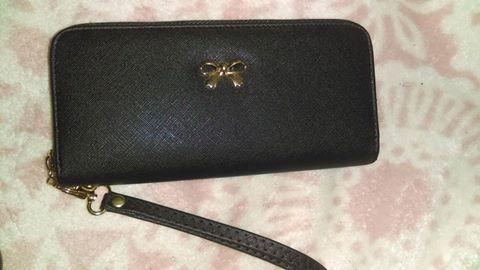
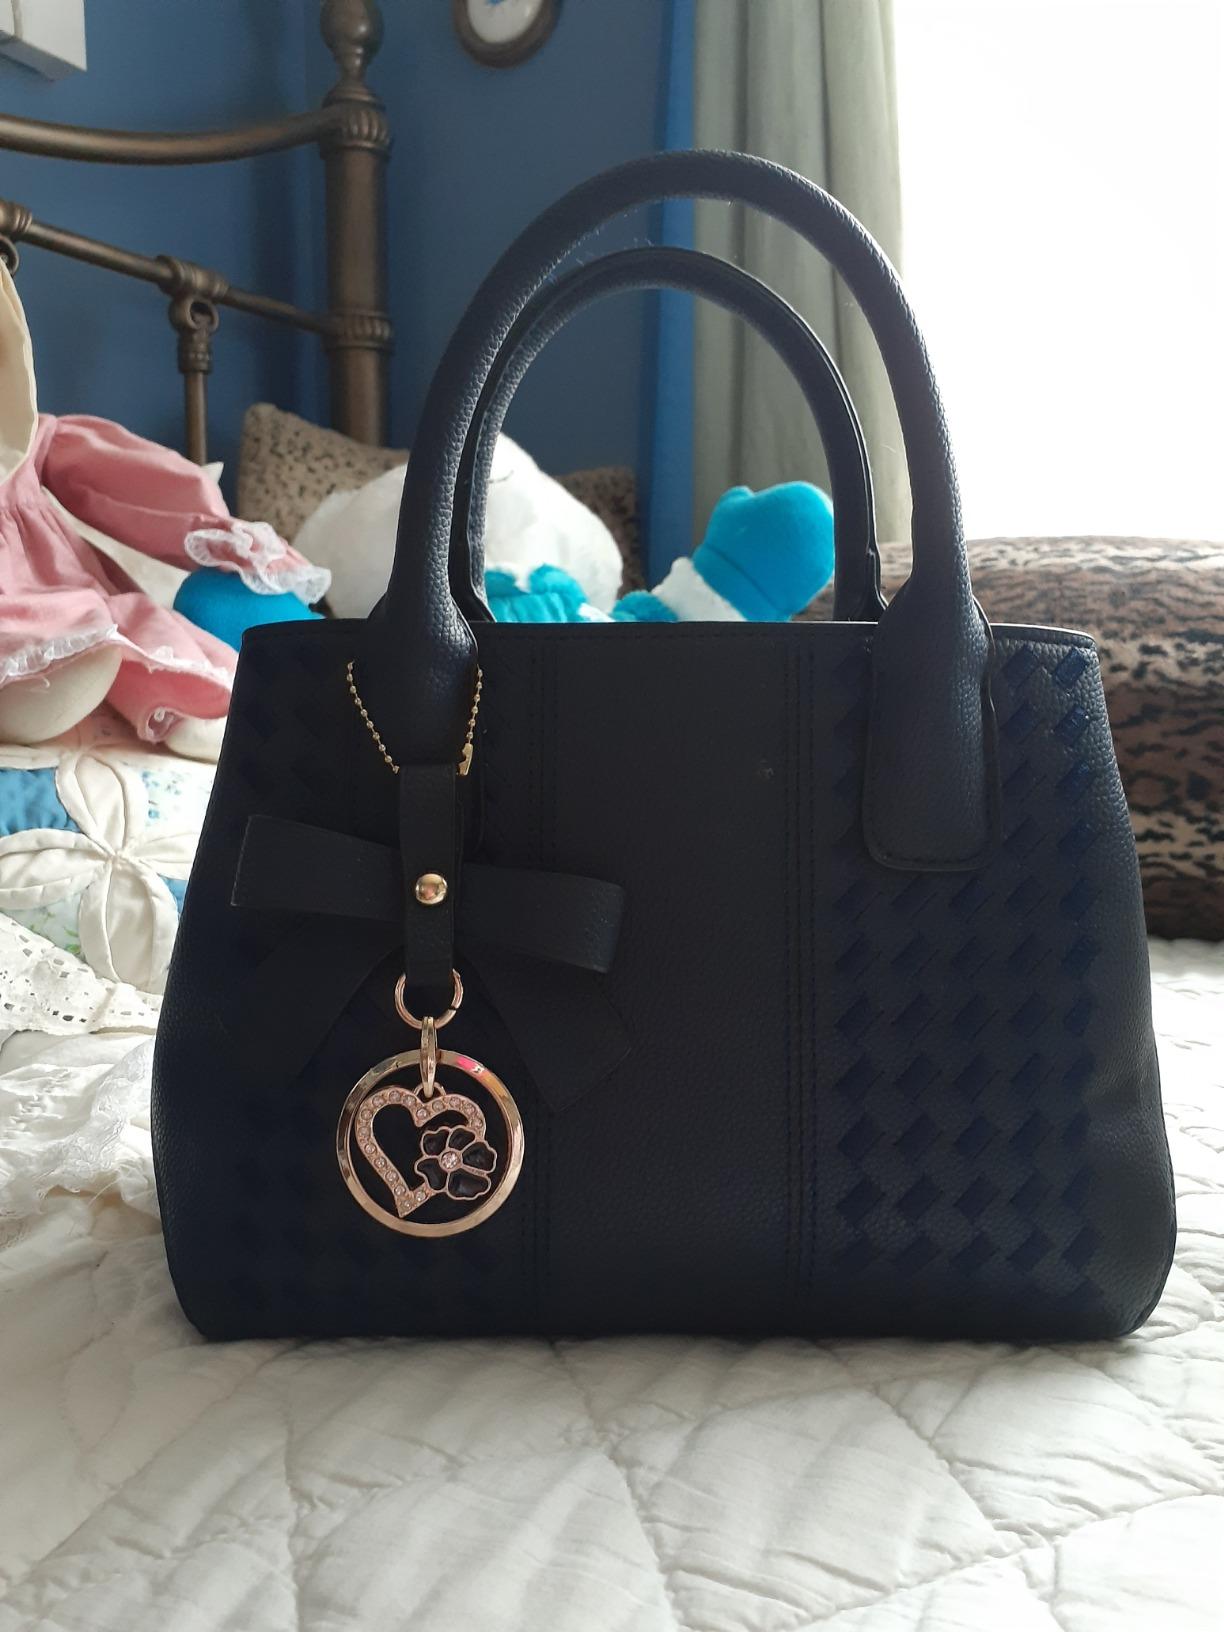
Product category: accessories_handbag
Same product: no